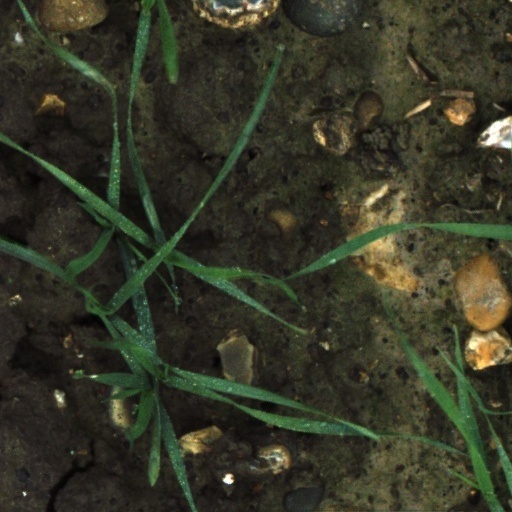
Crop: wheat